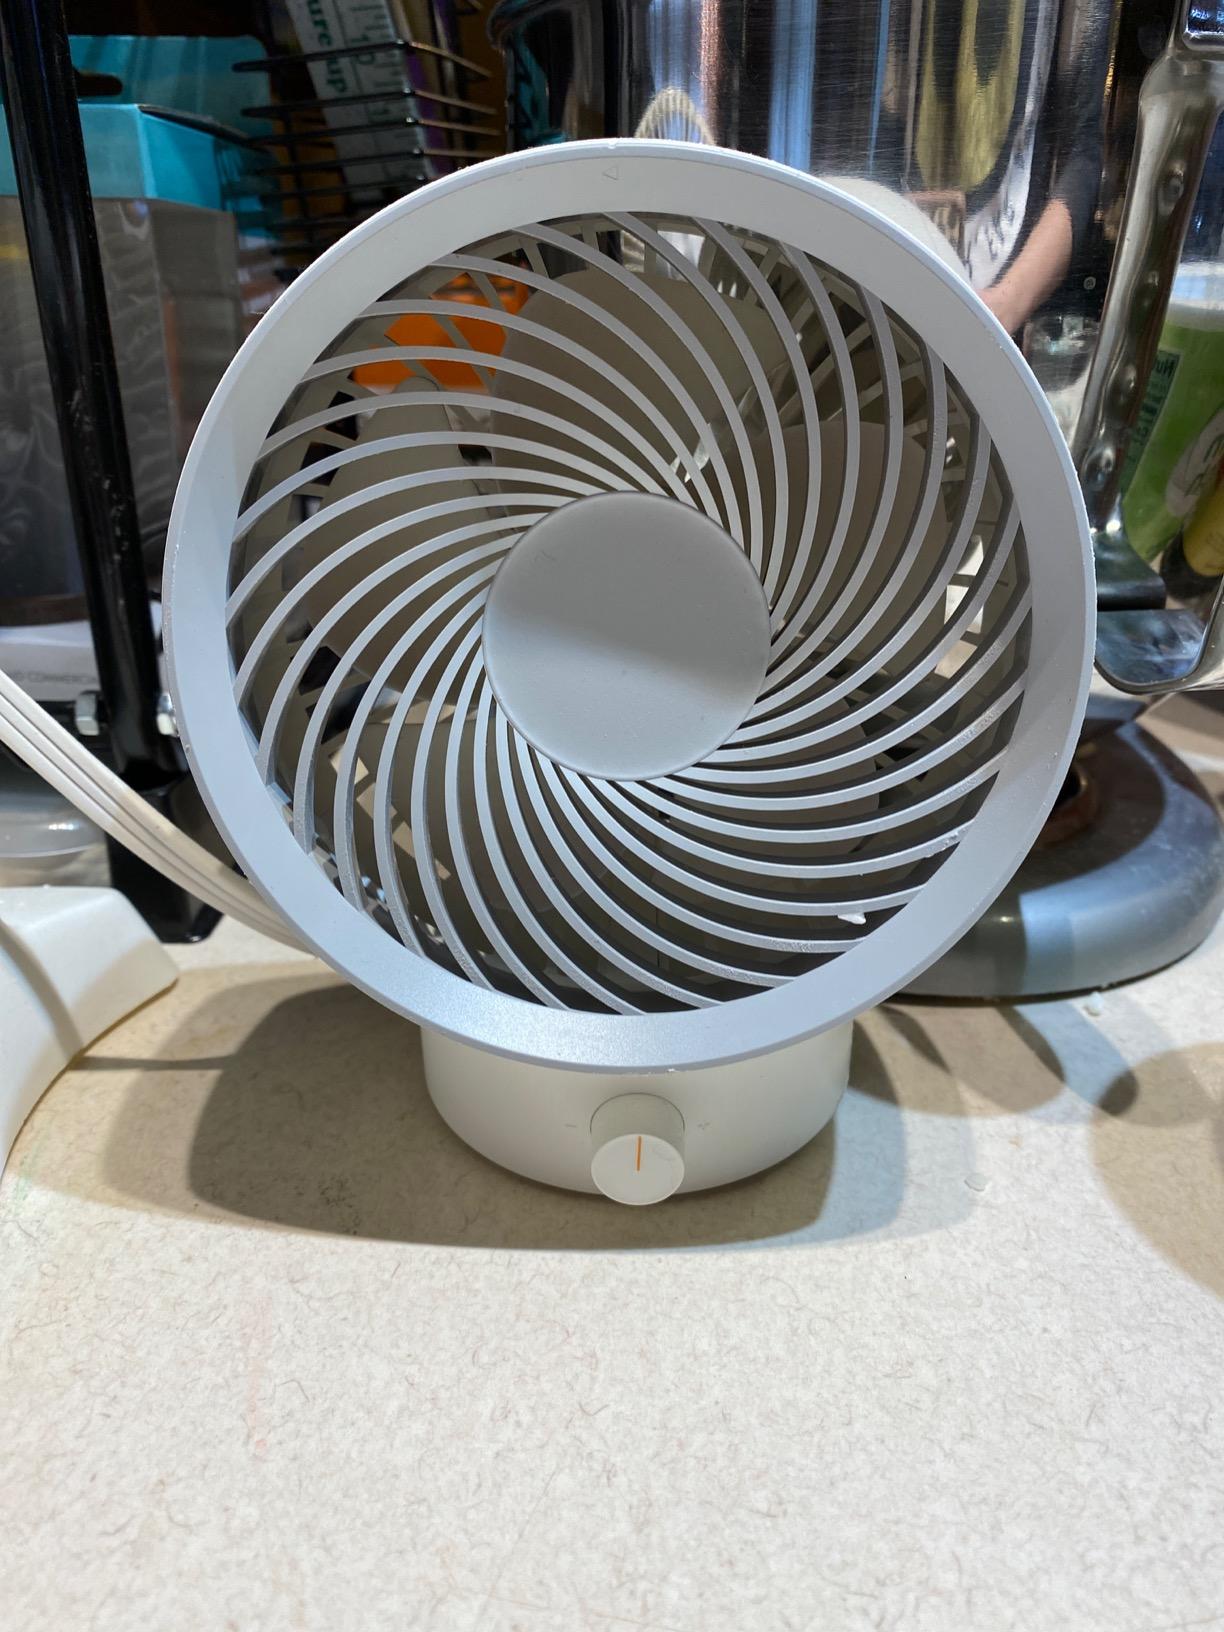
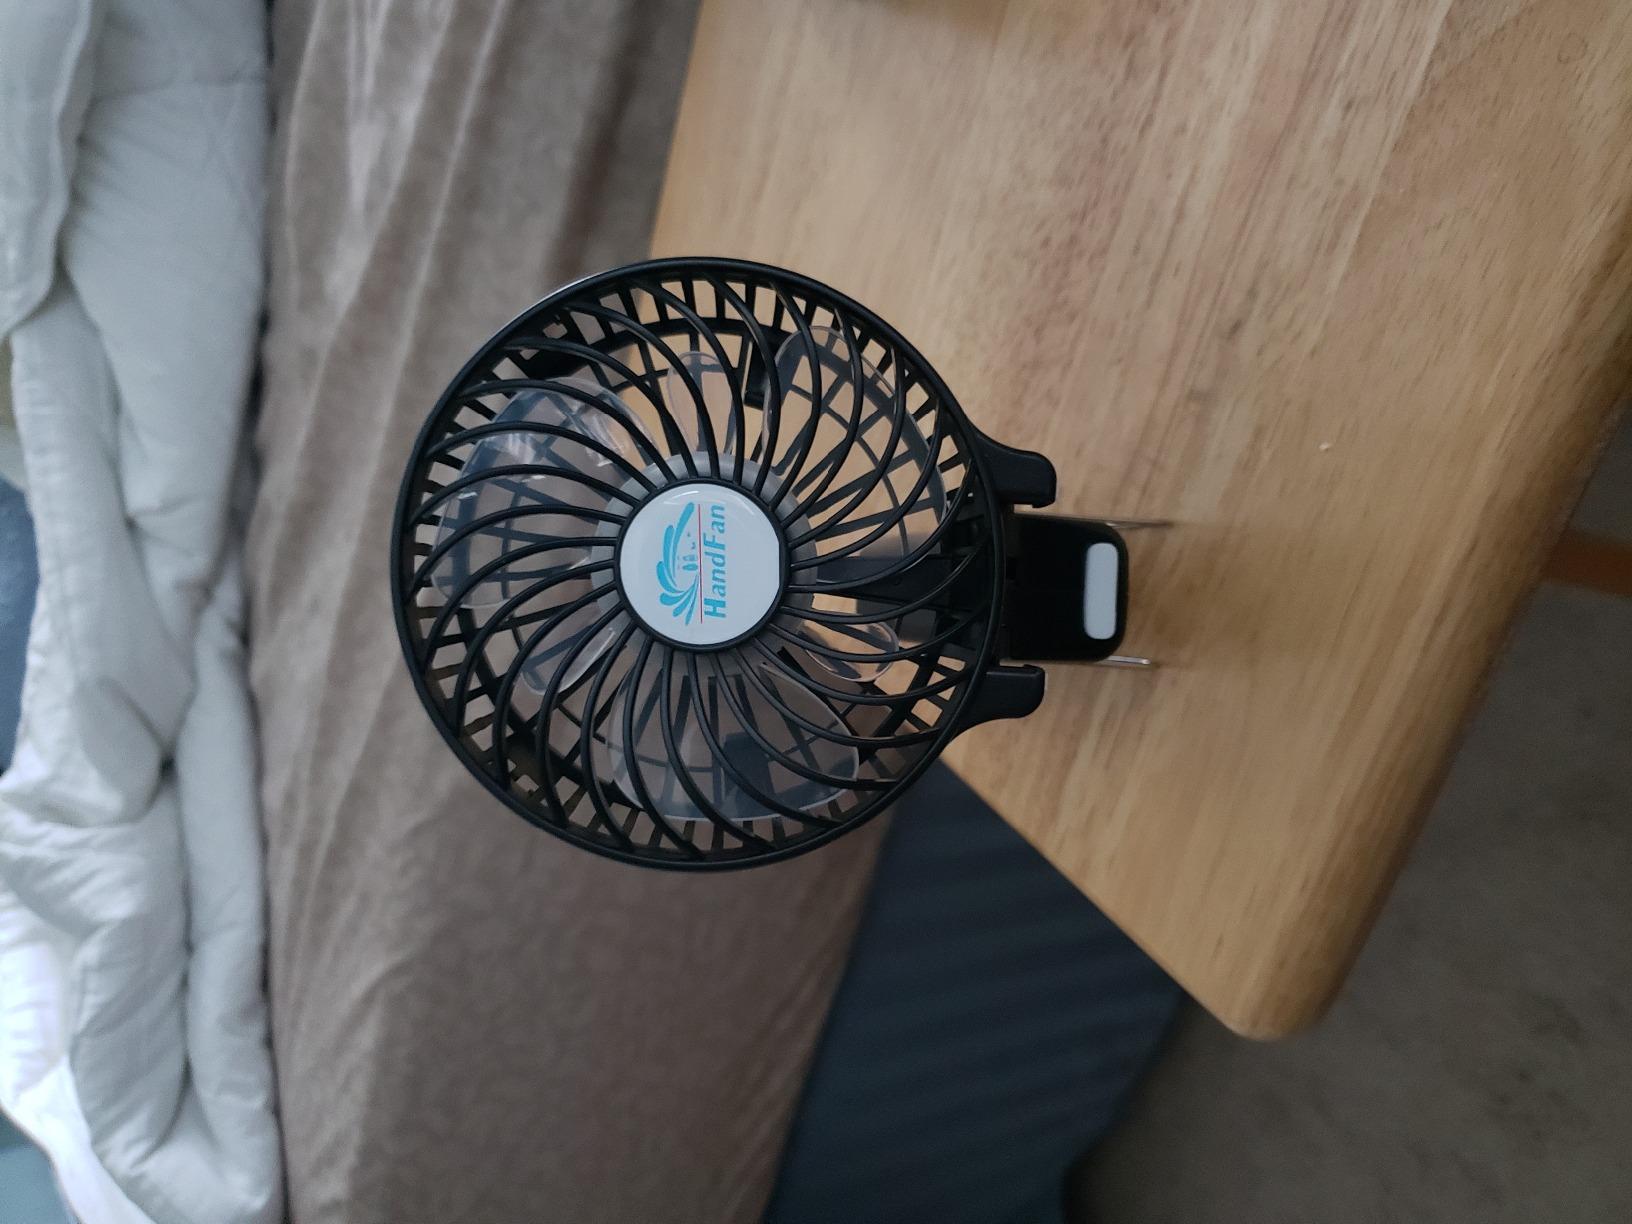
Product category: fan
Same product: no